Jim McBride (songwriter)

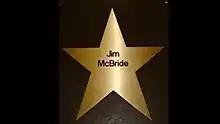
McBride's Alabama Music Hall of Fame star.

Conway Twitty released McBride's song, "A Bridge That Just Won’t Burn", in October 1980. The song entered the Billboard Hot Country Songs chart at number 62 the week of October 18, 1980. It stayed on the chart for seventeen consecutive weeks, peaking at number three the week of January 10, 1981. It won the BMI Country Award in 1981.